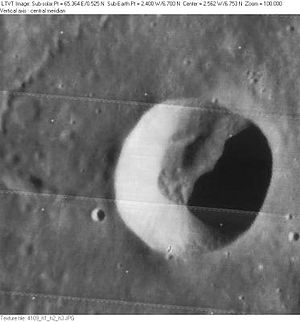
Bode (månekrater)
Bode er et lille nedslagskrater på Månen. Det befinder sig nær det centrale område på Månens forside og er opkaldt efter den tyske astronom Johann E. Bode.